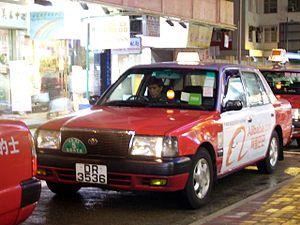
Le parc Kai Tak Runway est un parc public construit à l'emplacement de la piste de l'ancien aéroport Kai Tak de Hong Kong. Il fait partie du projet de développement urbain de Kai Tak.